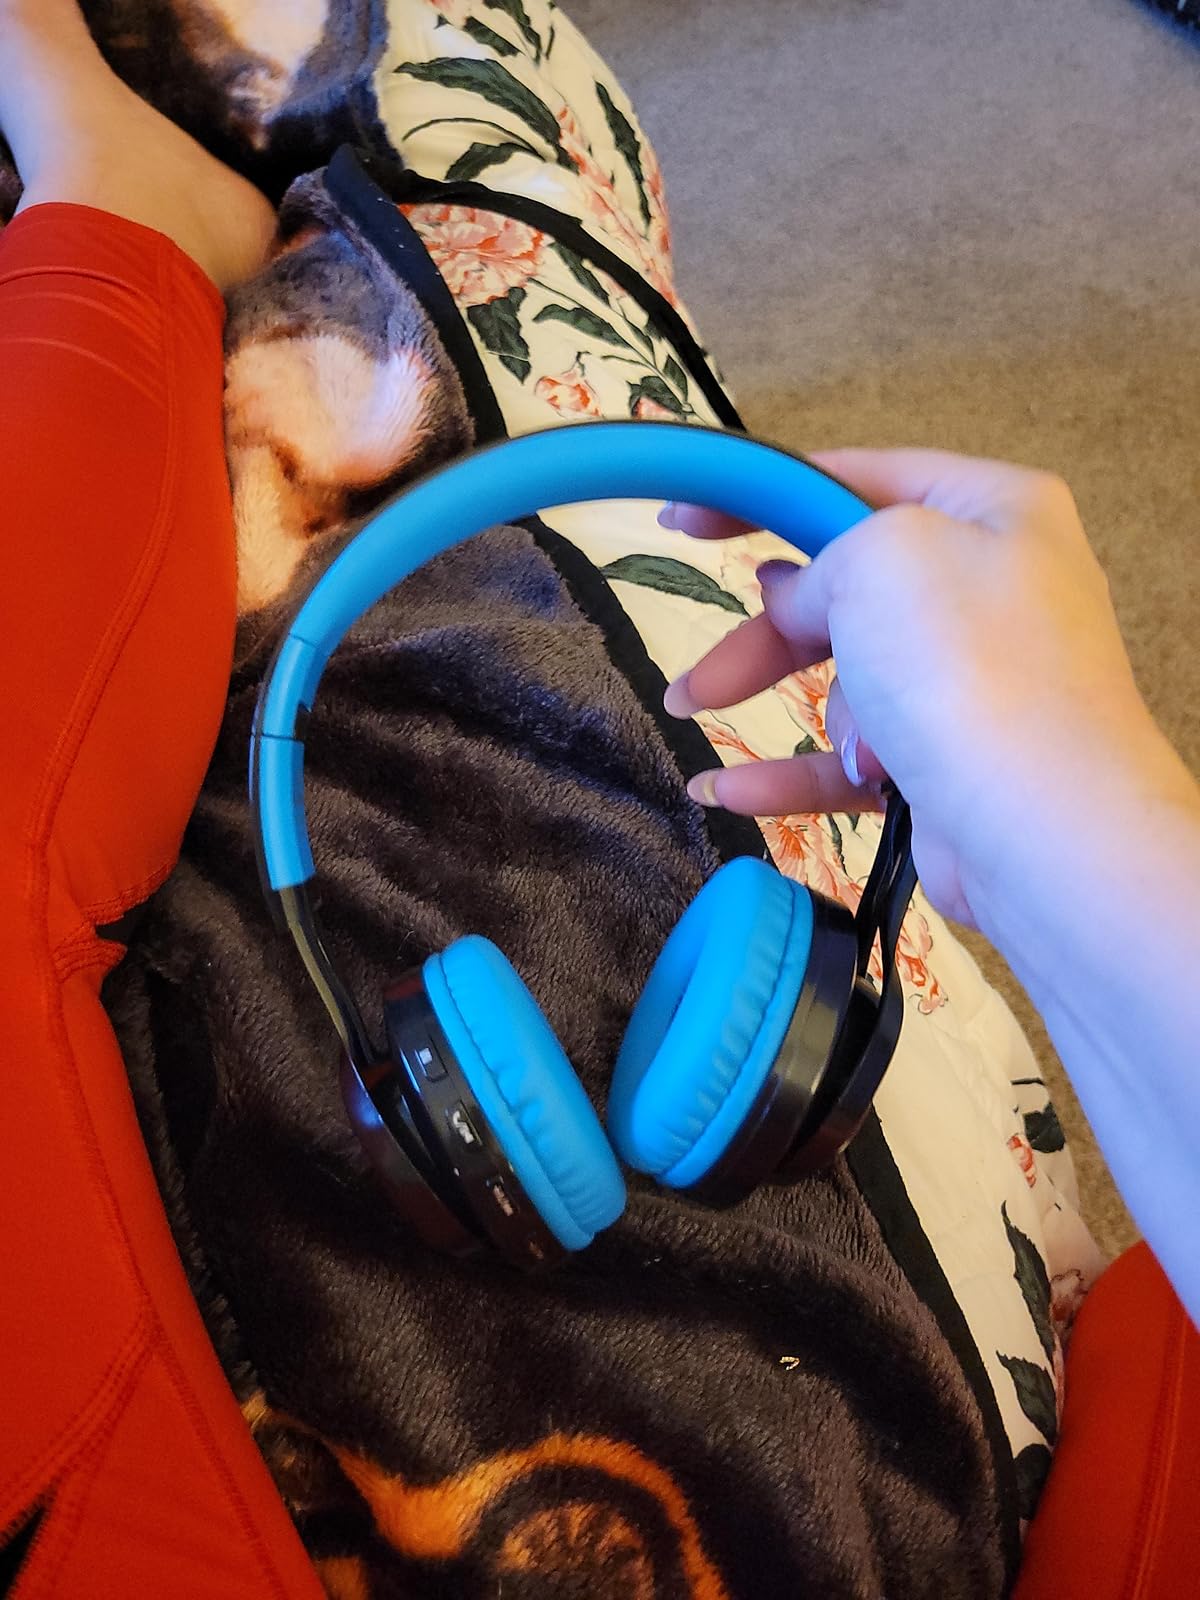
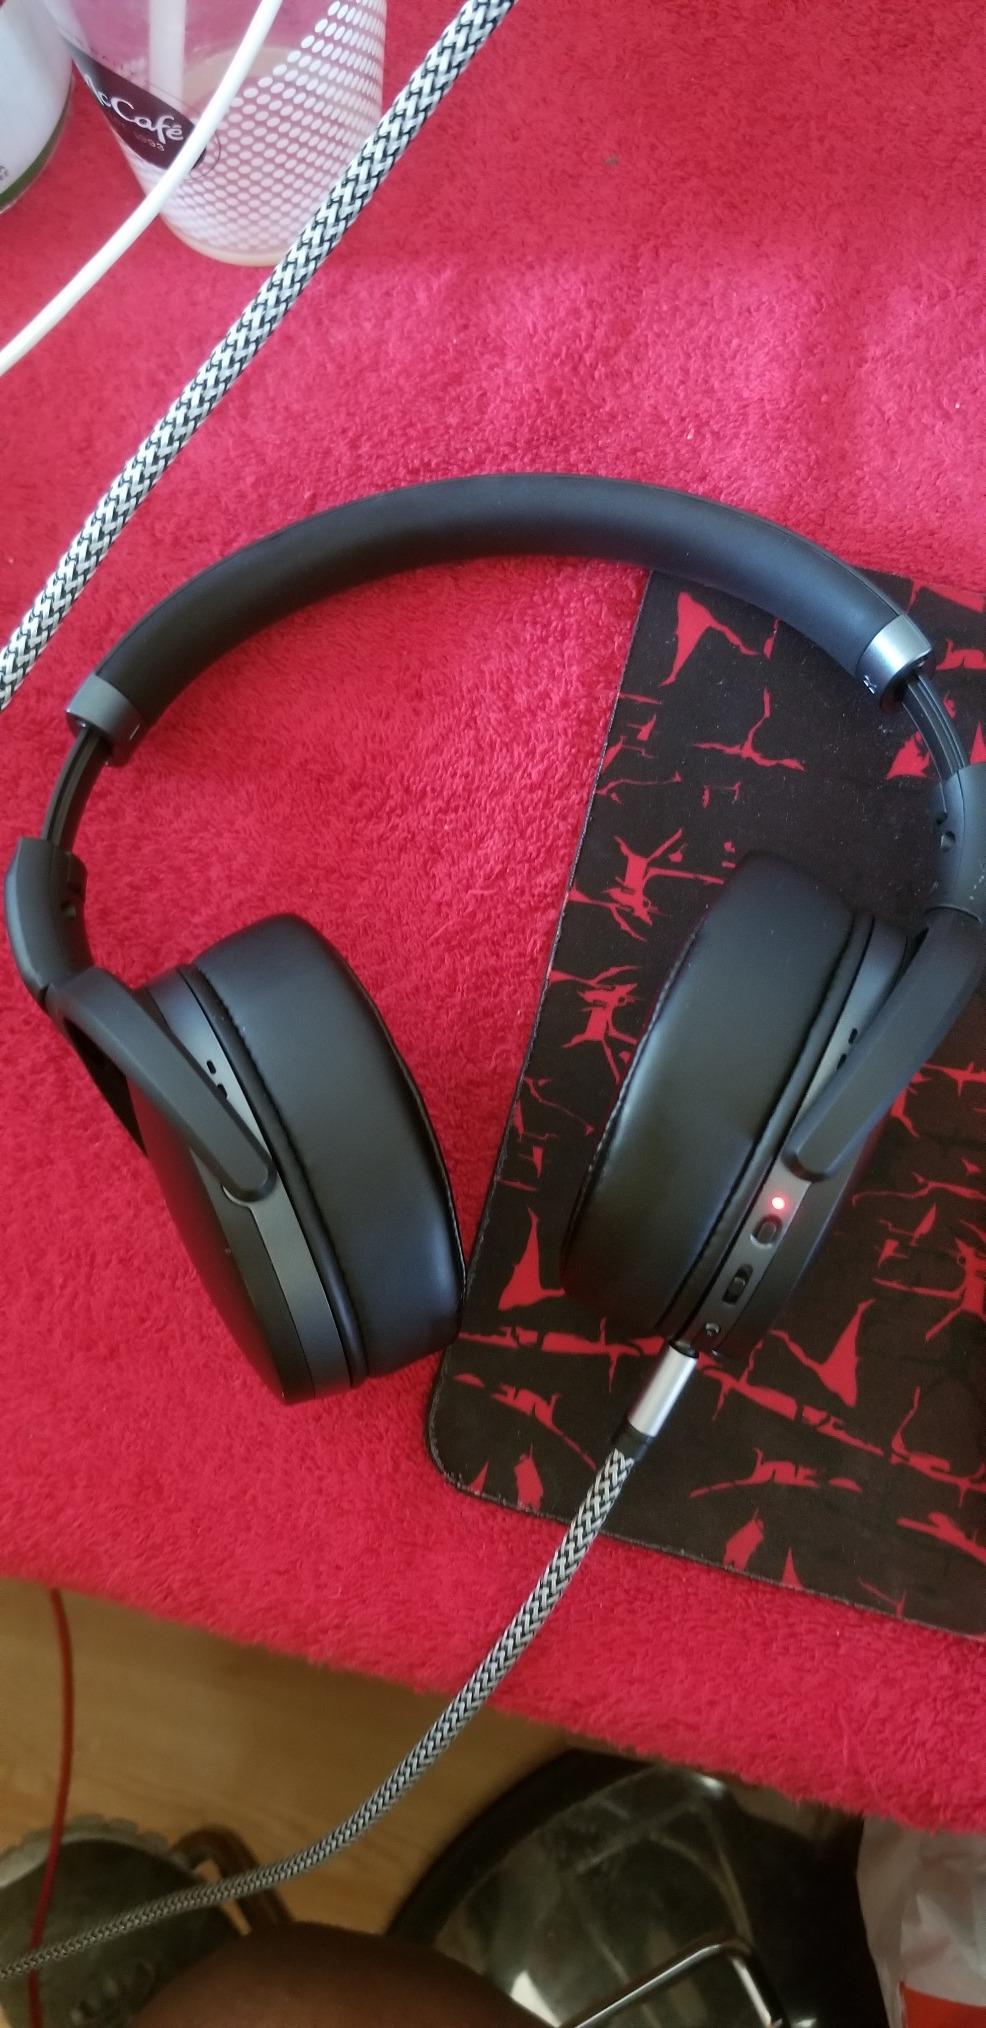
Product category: headphones
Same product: no